Vasectomy

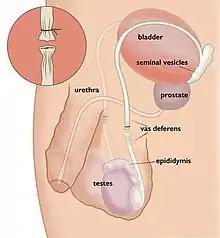
Open-ended vasectomy

The following vasectomy methods have purportedly had a better chance of later reversal but have seen less use by virtue of known higher failure rates (i.e., recanalization). An earlier clip device, the VasClip, is no longer on the market, due to unacceptably high failure rates.